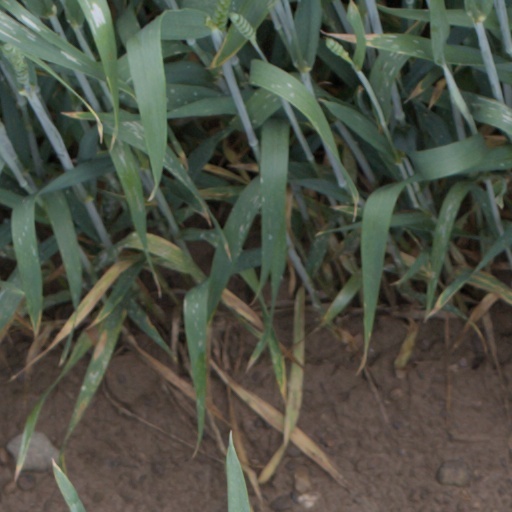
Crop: wheat